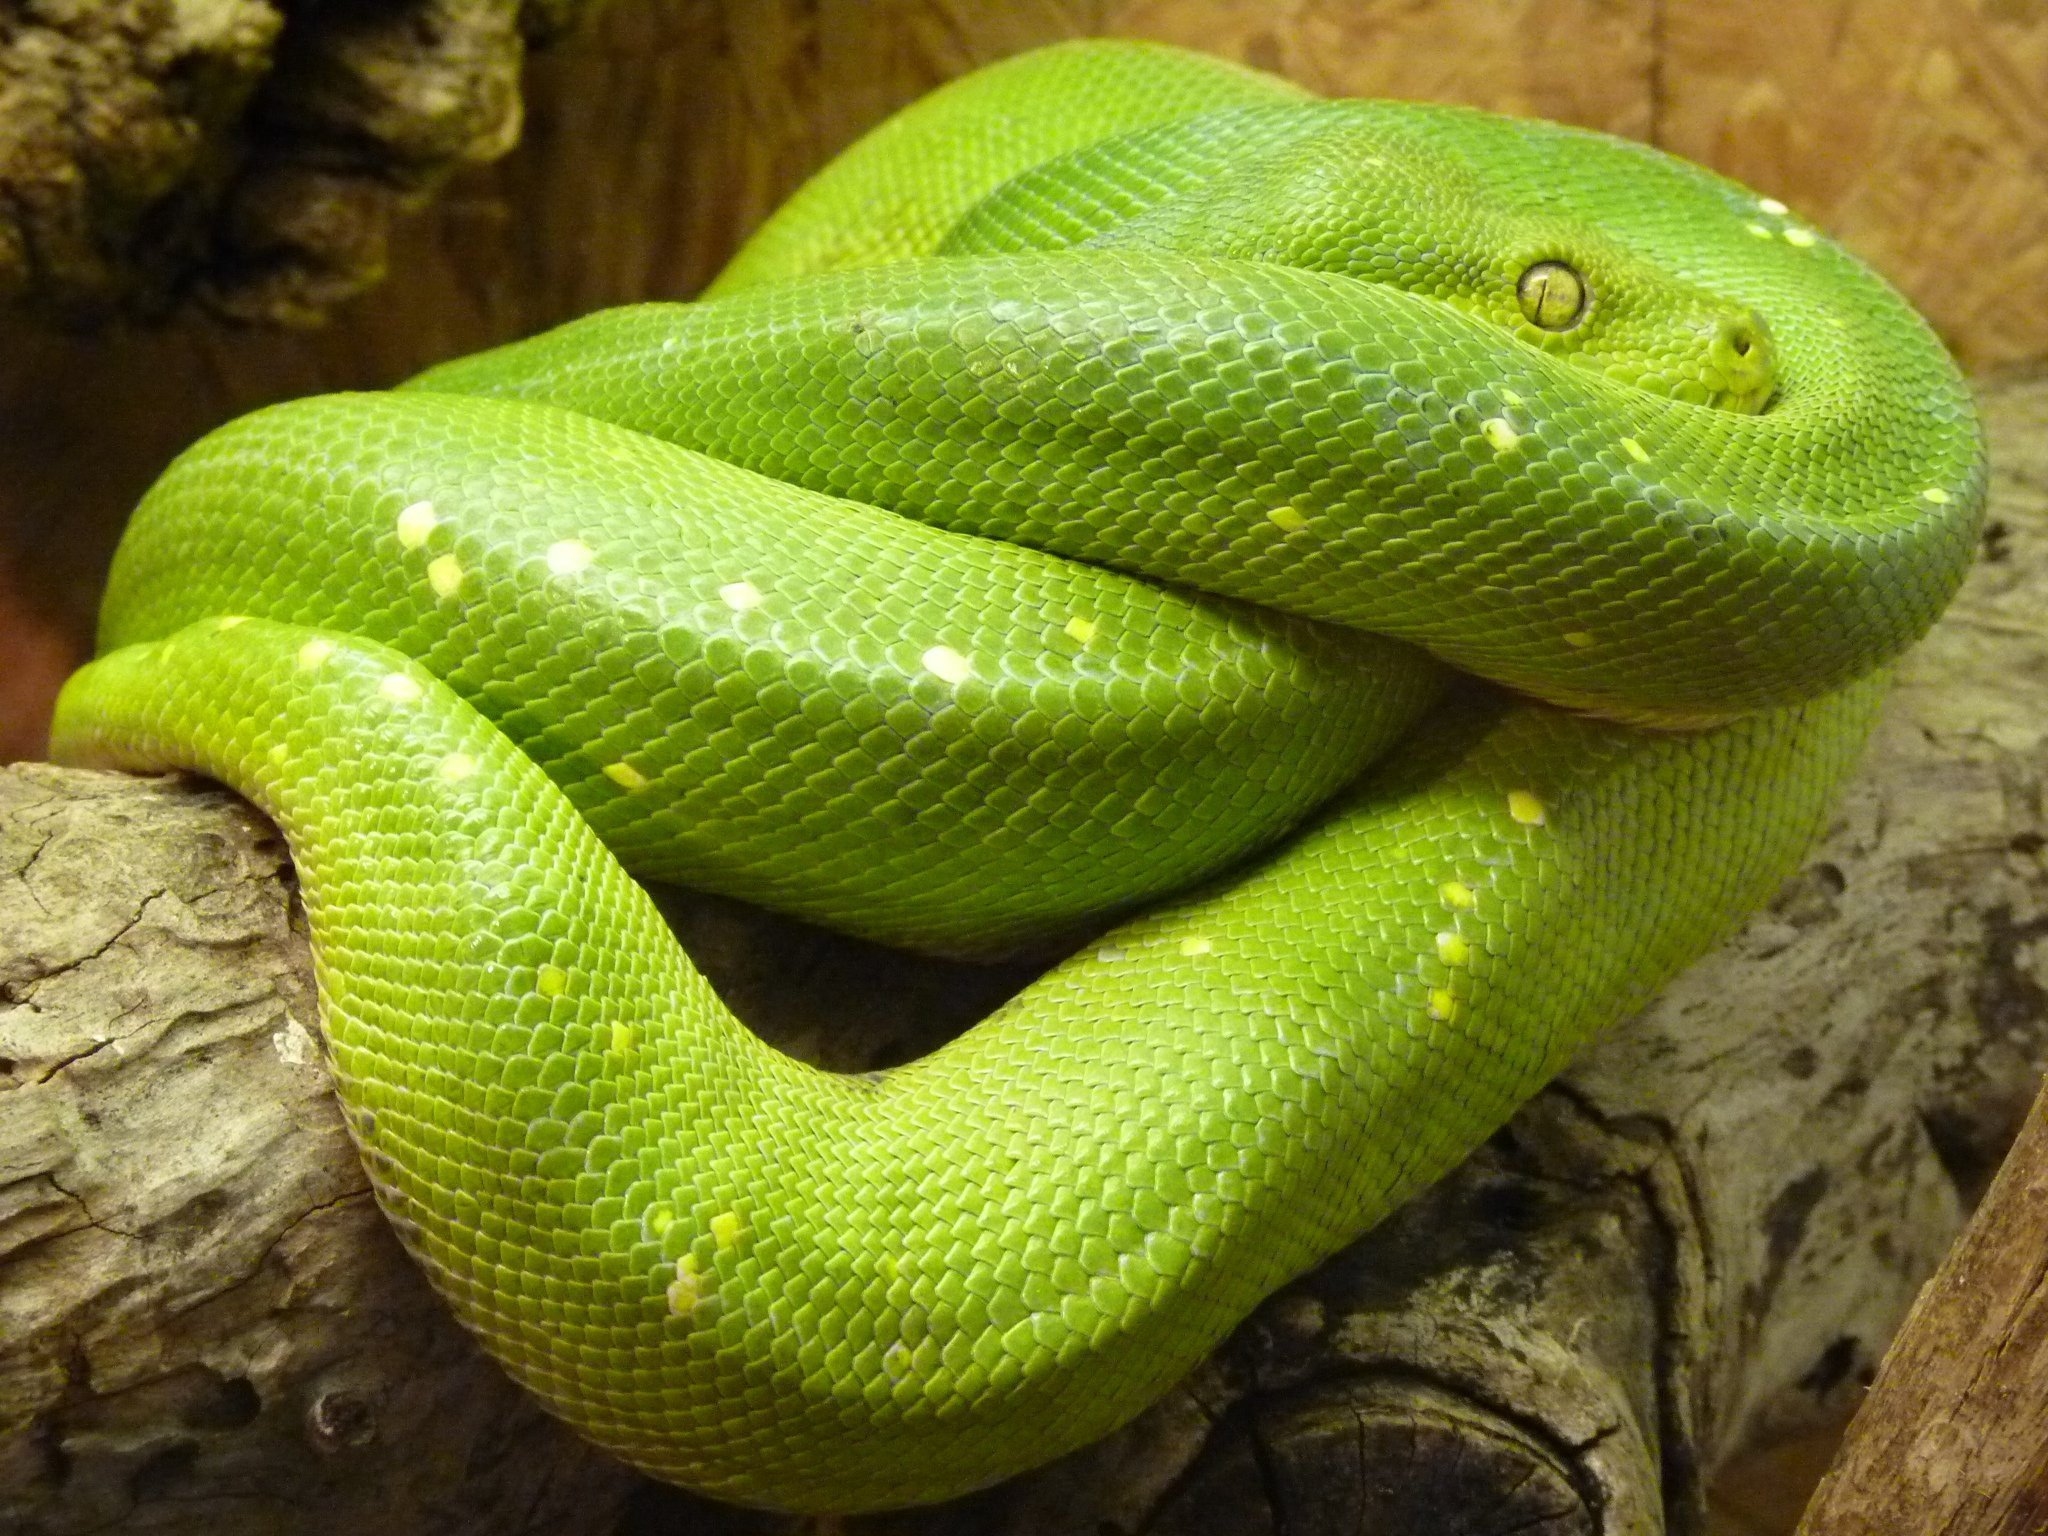
animal, green, reptile, scale, close, fauna, toxic, snake, vertebrate, creature, creepy, python, serpent, lacerta, elapidae, mamba, green tree python, scaled reptile, hognose snake, western green mamba, morelia viridis, pythoninae